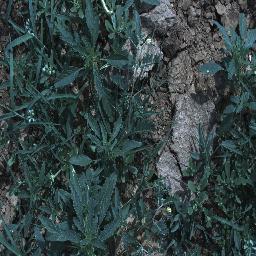
Label: negative